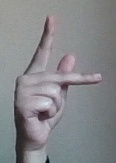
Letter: dha